Spring Ice

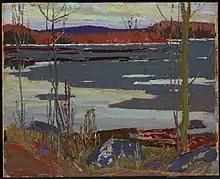
"River", March–April 1915. National Gallery of Canada, Ottawa

In the spring of 1915, Thomson returned to Algonquin Park earlier than he had in any previous year. In a letter to James MacCallum, he reported that he had already painted twenty-eight sketches by 22 April. He became fascinated with the "opening of the waters" as the ice on the lakes began to melt, reporting in his letter to MacCallum that the ice would "break up [on] the first good wind, so I will soon be camping again." This ice is apparent in the sketch "River", which was likely painted early in the season and preceding "Spring Ice". The close of the day is indicated by the turquoise, yellow and lavender sky.